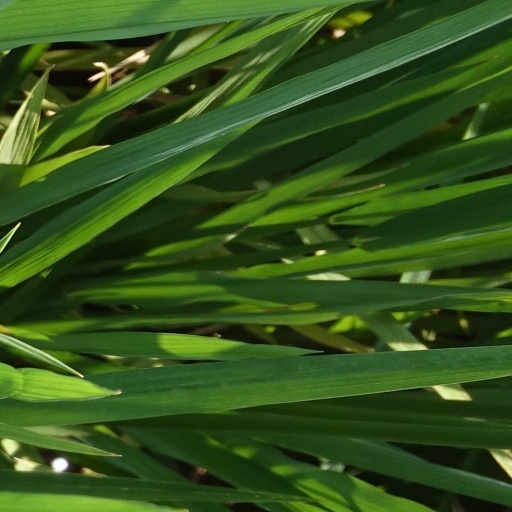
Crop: rice